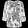
Label: Shirt